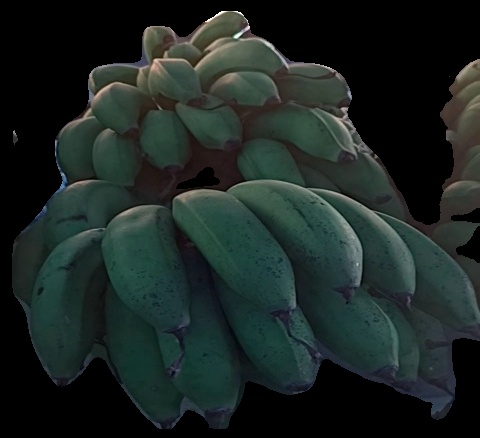
Variety: rasbale
Grade: grade2